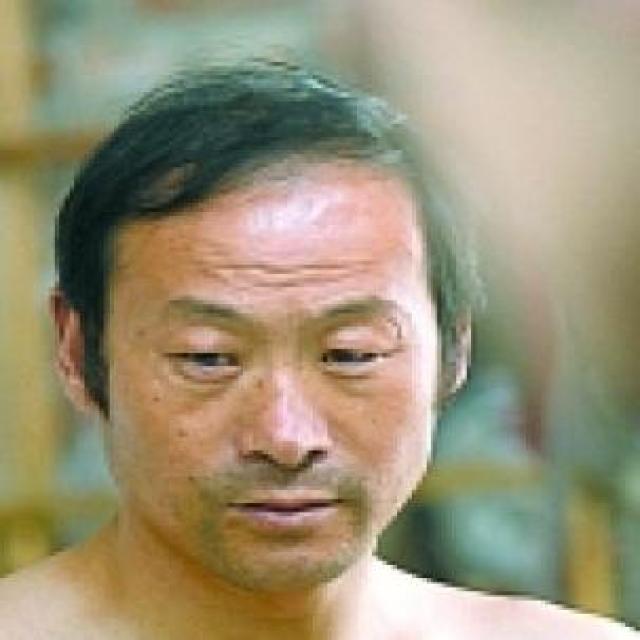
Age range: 45-64